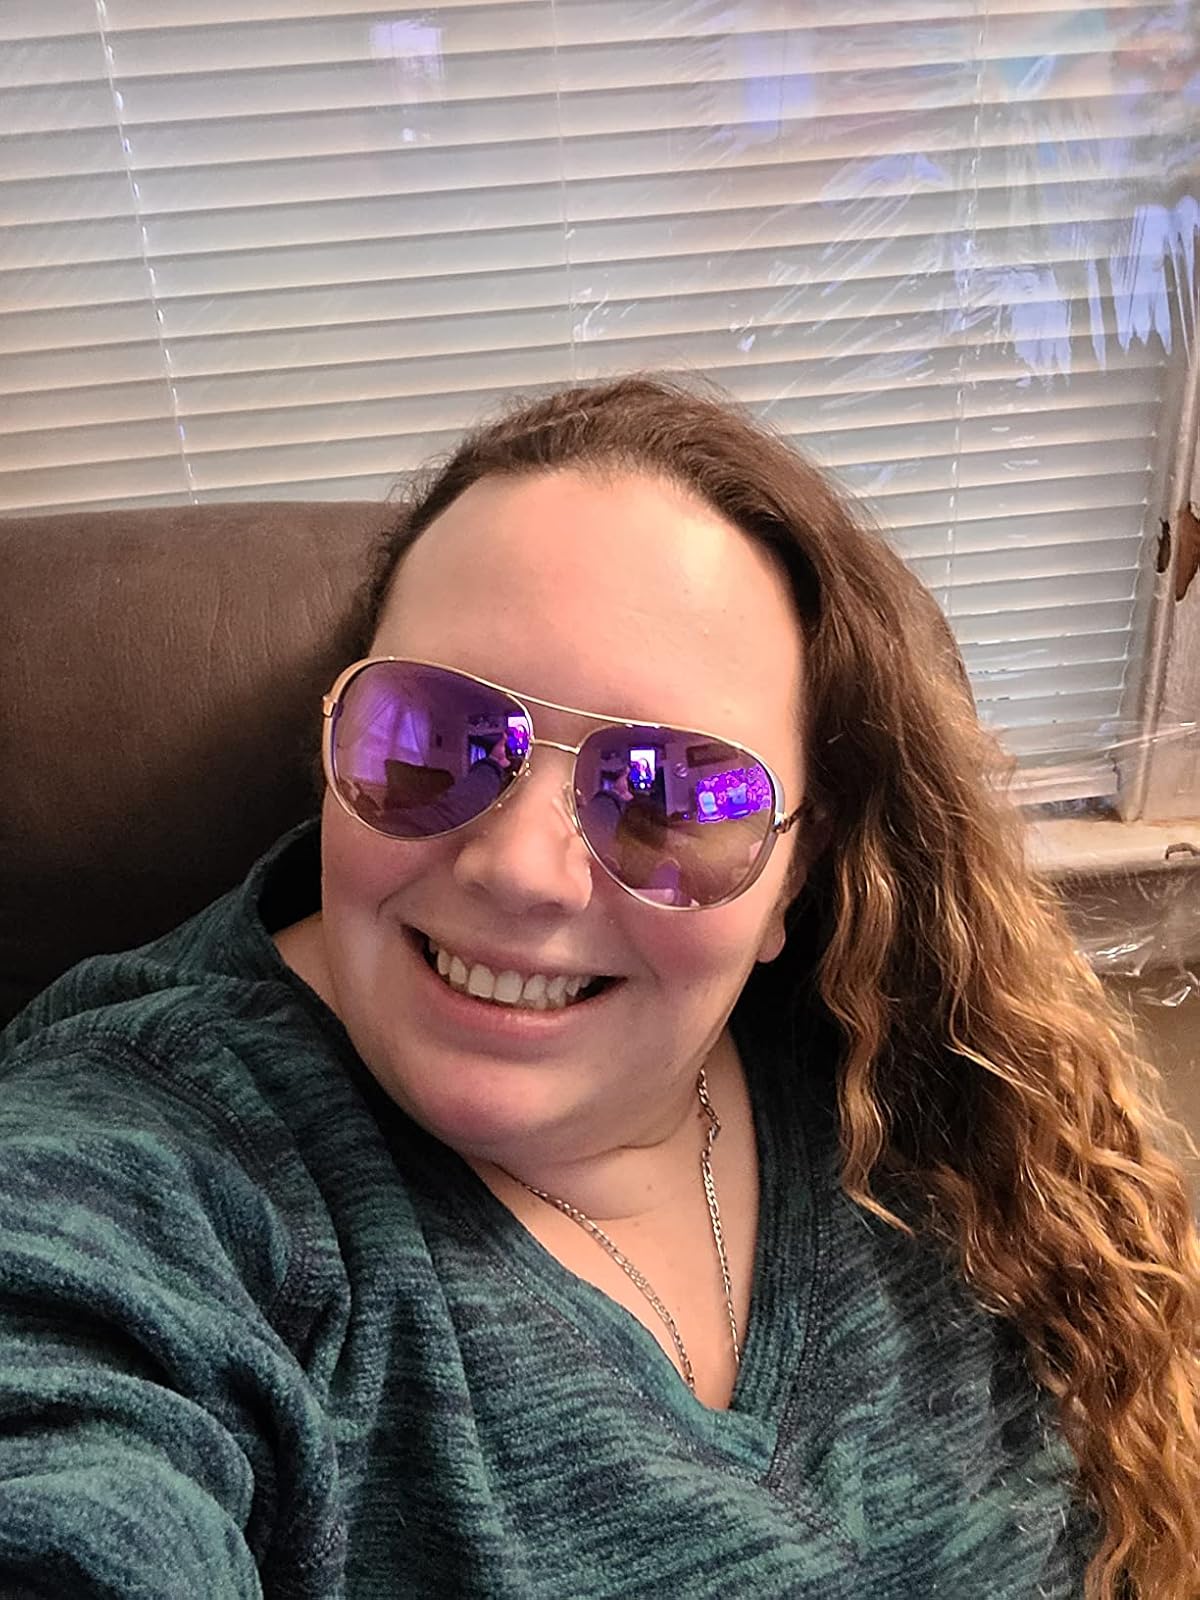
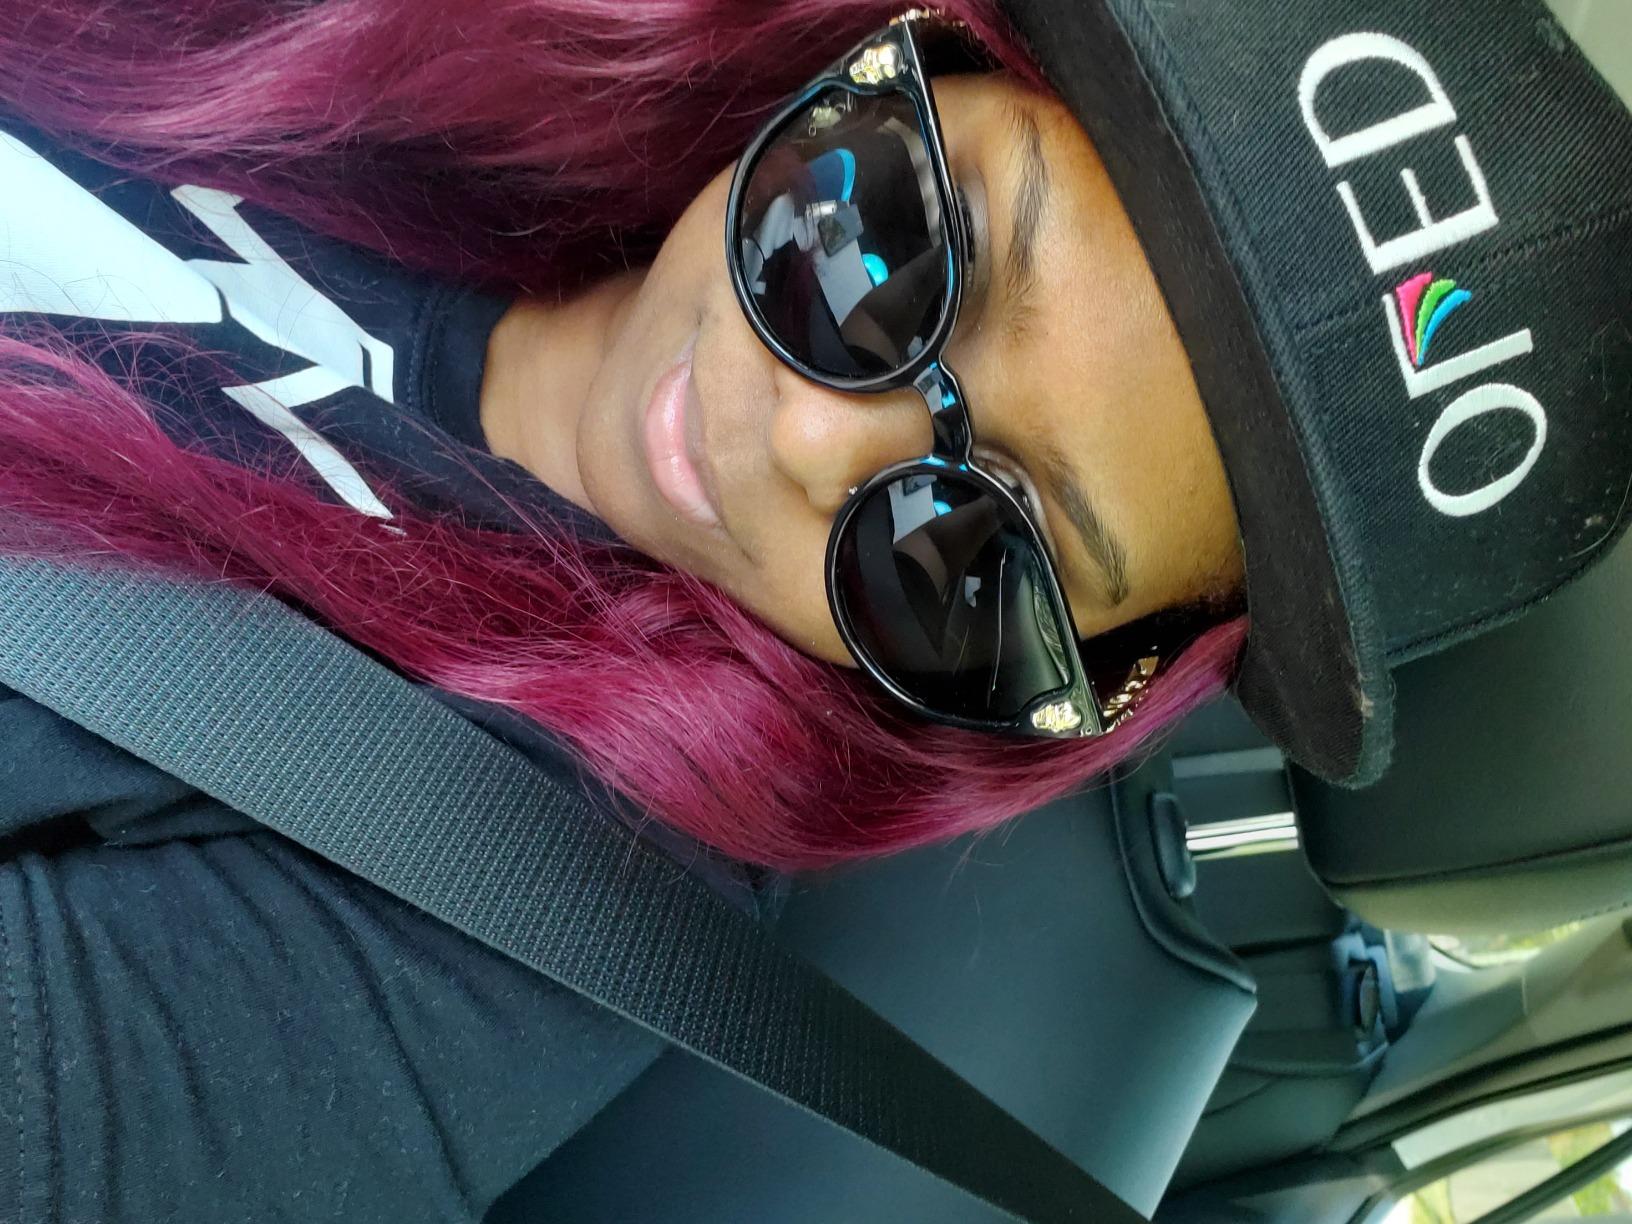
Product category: accessories_sunglasses
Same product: no